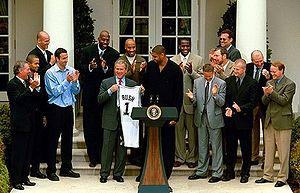
Le Texas /tɛɡzɑ/ ou /tɛksas/ est un État du Sud des États-Unis, le deuxième plus vaste du pays après l'Alaska et le deuxième plus peuplé derrière la Californie. Selon le décompte officiel du Bureau du recensement des États-Unis, le Texas aurait 25 145 561 habitants. Sa capitale est Austin alors que Houston est sa plus grande ville et Dallas-Fort Worth son agglomération la plus peuplée. Les Texans sont à près de 80 % des citadins et presque la moitié d'entre eux vivent dans deux agglomérations : Dallas-Fort Worth ou Houston. Quatre aires urbaines du Texas comptent plus d'un million d'habitants : Houston, Dallas-Fort Worth, San Antonio et Austin.
Kevin Alvin Willis est un ancien joueur américain de basket-ball de NBA. Il mesure 2,13 m et évolue au poste de pivot.
Les Spurs de San Antonio sont une franchise de basket-ball basée à San Antonio dans l'État du Texas, aux États-Unis. Les Spurs concourent dans la National Basketball Association en tant que membre de la conférence Ouest au sein de la division Sud-Ouest de la ligue. L’équipe joue ses matchs à domicile au AT&T Center de San Antonio.